Stanley Brard

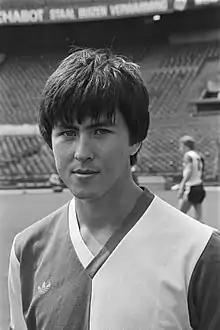
Brard in 1982

Stanley Brard (born 24 October 1958, in The Hague) is a retired Dutch footballer who was active as a left back and who is currently Head of the Feyenoord Academy.